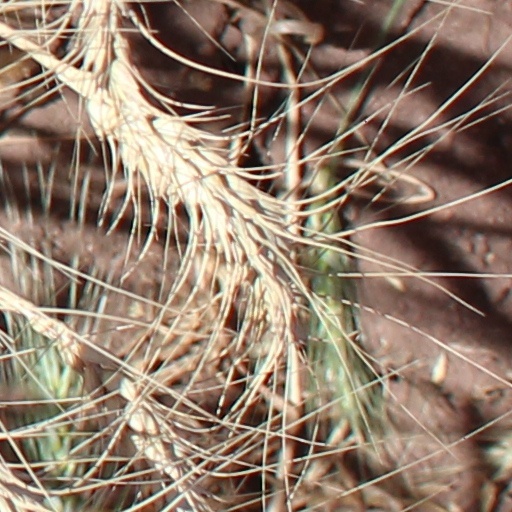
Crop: wheat